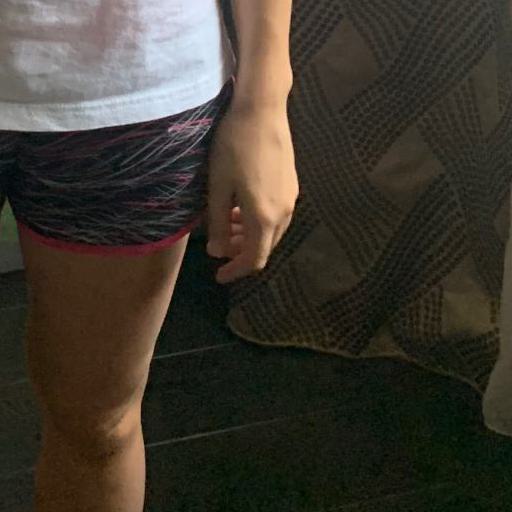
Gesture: no_gesture